Law & Order: Special Victims Unit season 10

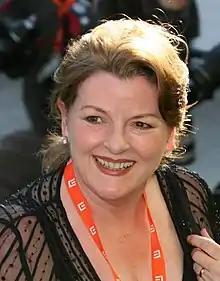
Brenda Blethyn guest starred in "Persona."

The eighth episode "Persona" guest-starred Brenda Blethyn as Caroline Cresswell, a sympathetic fugitive who has been living under a pseudonym. She was nominated for an Outstanding Guest Actress Emmy for her performance.